Frank Butcher

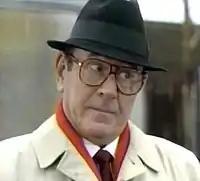
Frank in the early 1990s. The character was often seen wearing a trilby, raincoat and large tinted glasses.

Following Anita Dobson's (Angie) and Leslie Grantham's (Den) decisions to quit the show in 1988, Frank was reintroduced as a full-time character and installed as the new Landlord of The Queen Vic, which he ran with his future wife, Pat, before opening a used car-lot on the Square. Although extremely different from their predecessors, Frank and Pat were also a live-wire couple, whose relationship proved popular with the audience. Their wedding in 1989 was seen as one of the year's highlights. Penned by new "EastEnders" writer Tony Jordan, Frank and Pat celebrated their big day in true East End style with a street party organised by Frank's mother, Mo (Edna Doré). Although planned for a summer's day, the lot material filmed on Albert Square was recorded in the middle of gale-force winds. The episode was scripted to portray a strong sense of community spirit and a feel-good theme, as until that year, "EastEnders" had come under attack from critics who suggested the show had become too depressing. Some 11.9 million viewers tuned in to see Frank and Pat finally tie the knot.